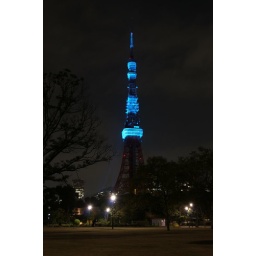
tokyo tower lighted by blue